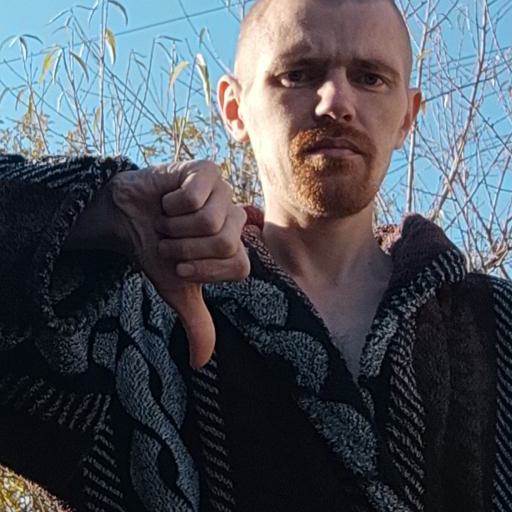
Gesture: dislike